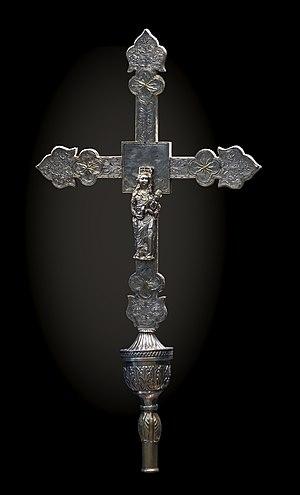
L'église Saint-Pierre-et-Saint-Paul est une église située en France dans le hameau de Toulongergues, sur la commune de Villeneuve, dans le département de l'Aveyron en région Occitanie.